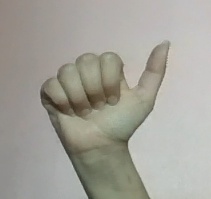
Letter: dhad